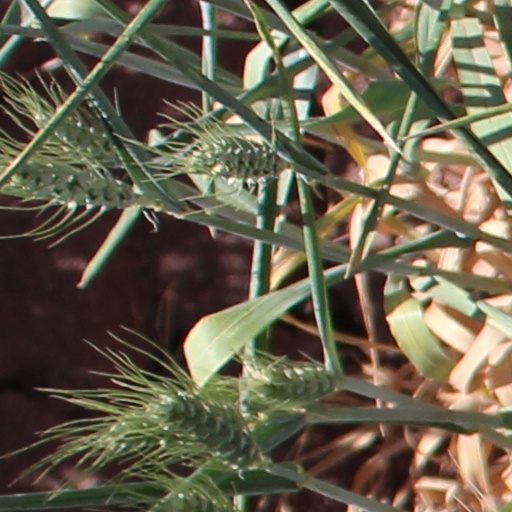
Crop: wheat